Mohammed Abdel Karim Al Ghezali

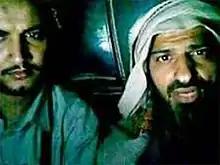
Mohammed Al Ghezali and Said Ali al-Shihri appear in an al-Qaeda fundraising video.

Mohammed Abdel Karim Al Ghezali is a citizen of Yemen who was one of the founders of Al-Qaeda in the Arabian Peninsula in 2009 and remains one of its senior leaders.